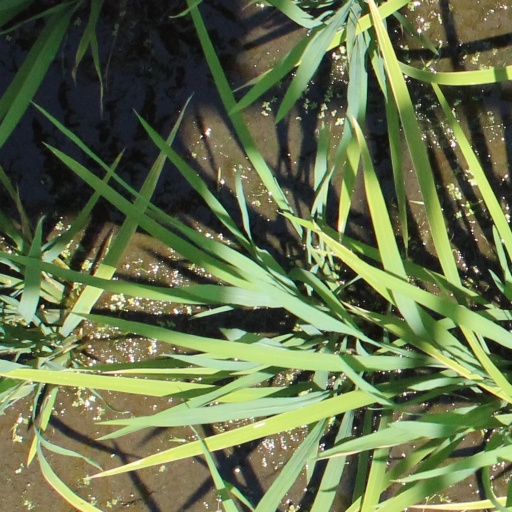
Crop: rice